Limits (collection)

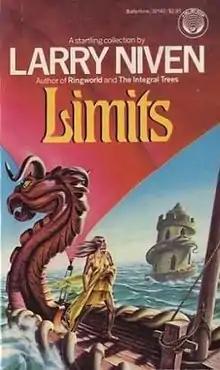
First edition (publ. Del Rey Books) Cover art by Barclay Shaw

Limits is a collection of short stories and essays by science fiction author Larry Niven, originally published in 1985.